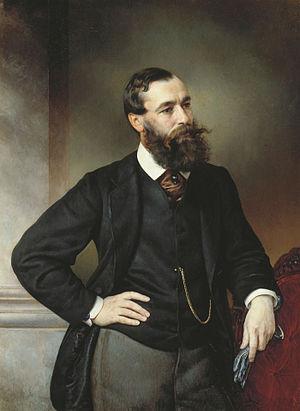
Gueorgui Vassilievitch Tchitchérine, en russe : Георгий Васильевич Чичерин, né le 12 novembre 1872 à Karaoul dans gouvernement de Tambov dans l'Empire russe et mort le 7 juillet 1936 à Moscou, est un révolutionnaire, homme politique et diplomate russe et soviétique. Il est l'un des premières figures importantes de la diplomatie soviétique et occupe le poste de commissaire du peuple aux affaires étrangères de 1918 à 1930.